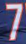
Number: 7